Dottle

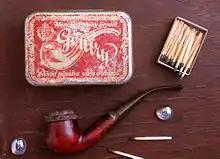
A pipe and tobacco-box from Hungary

Dottle is the remaining plug of unburnt tobacco and ashes left in the bottom of a tobacco pipe when it has been smoked.